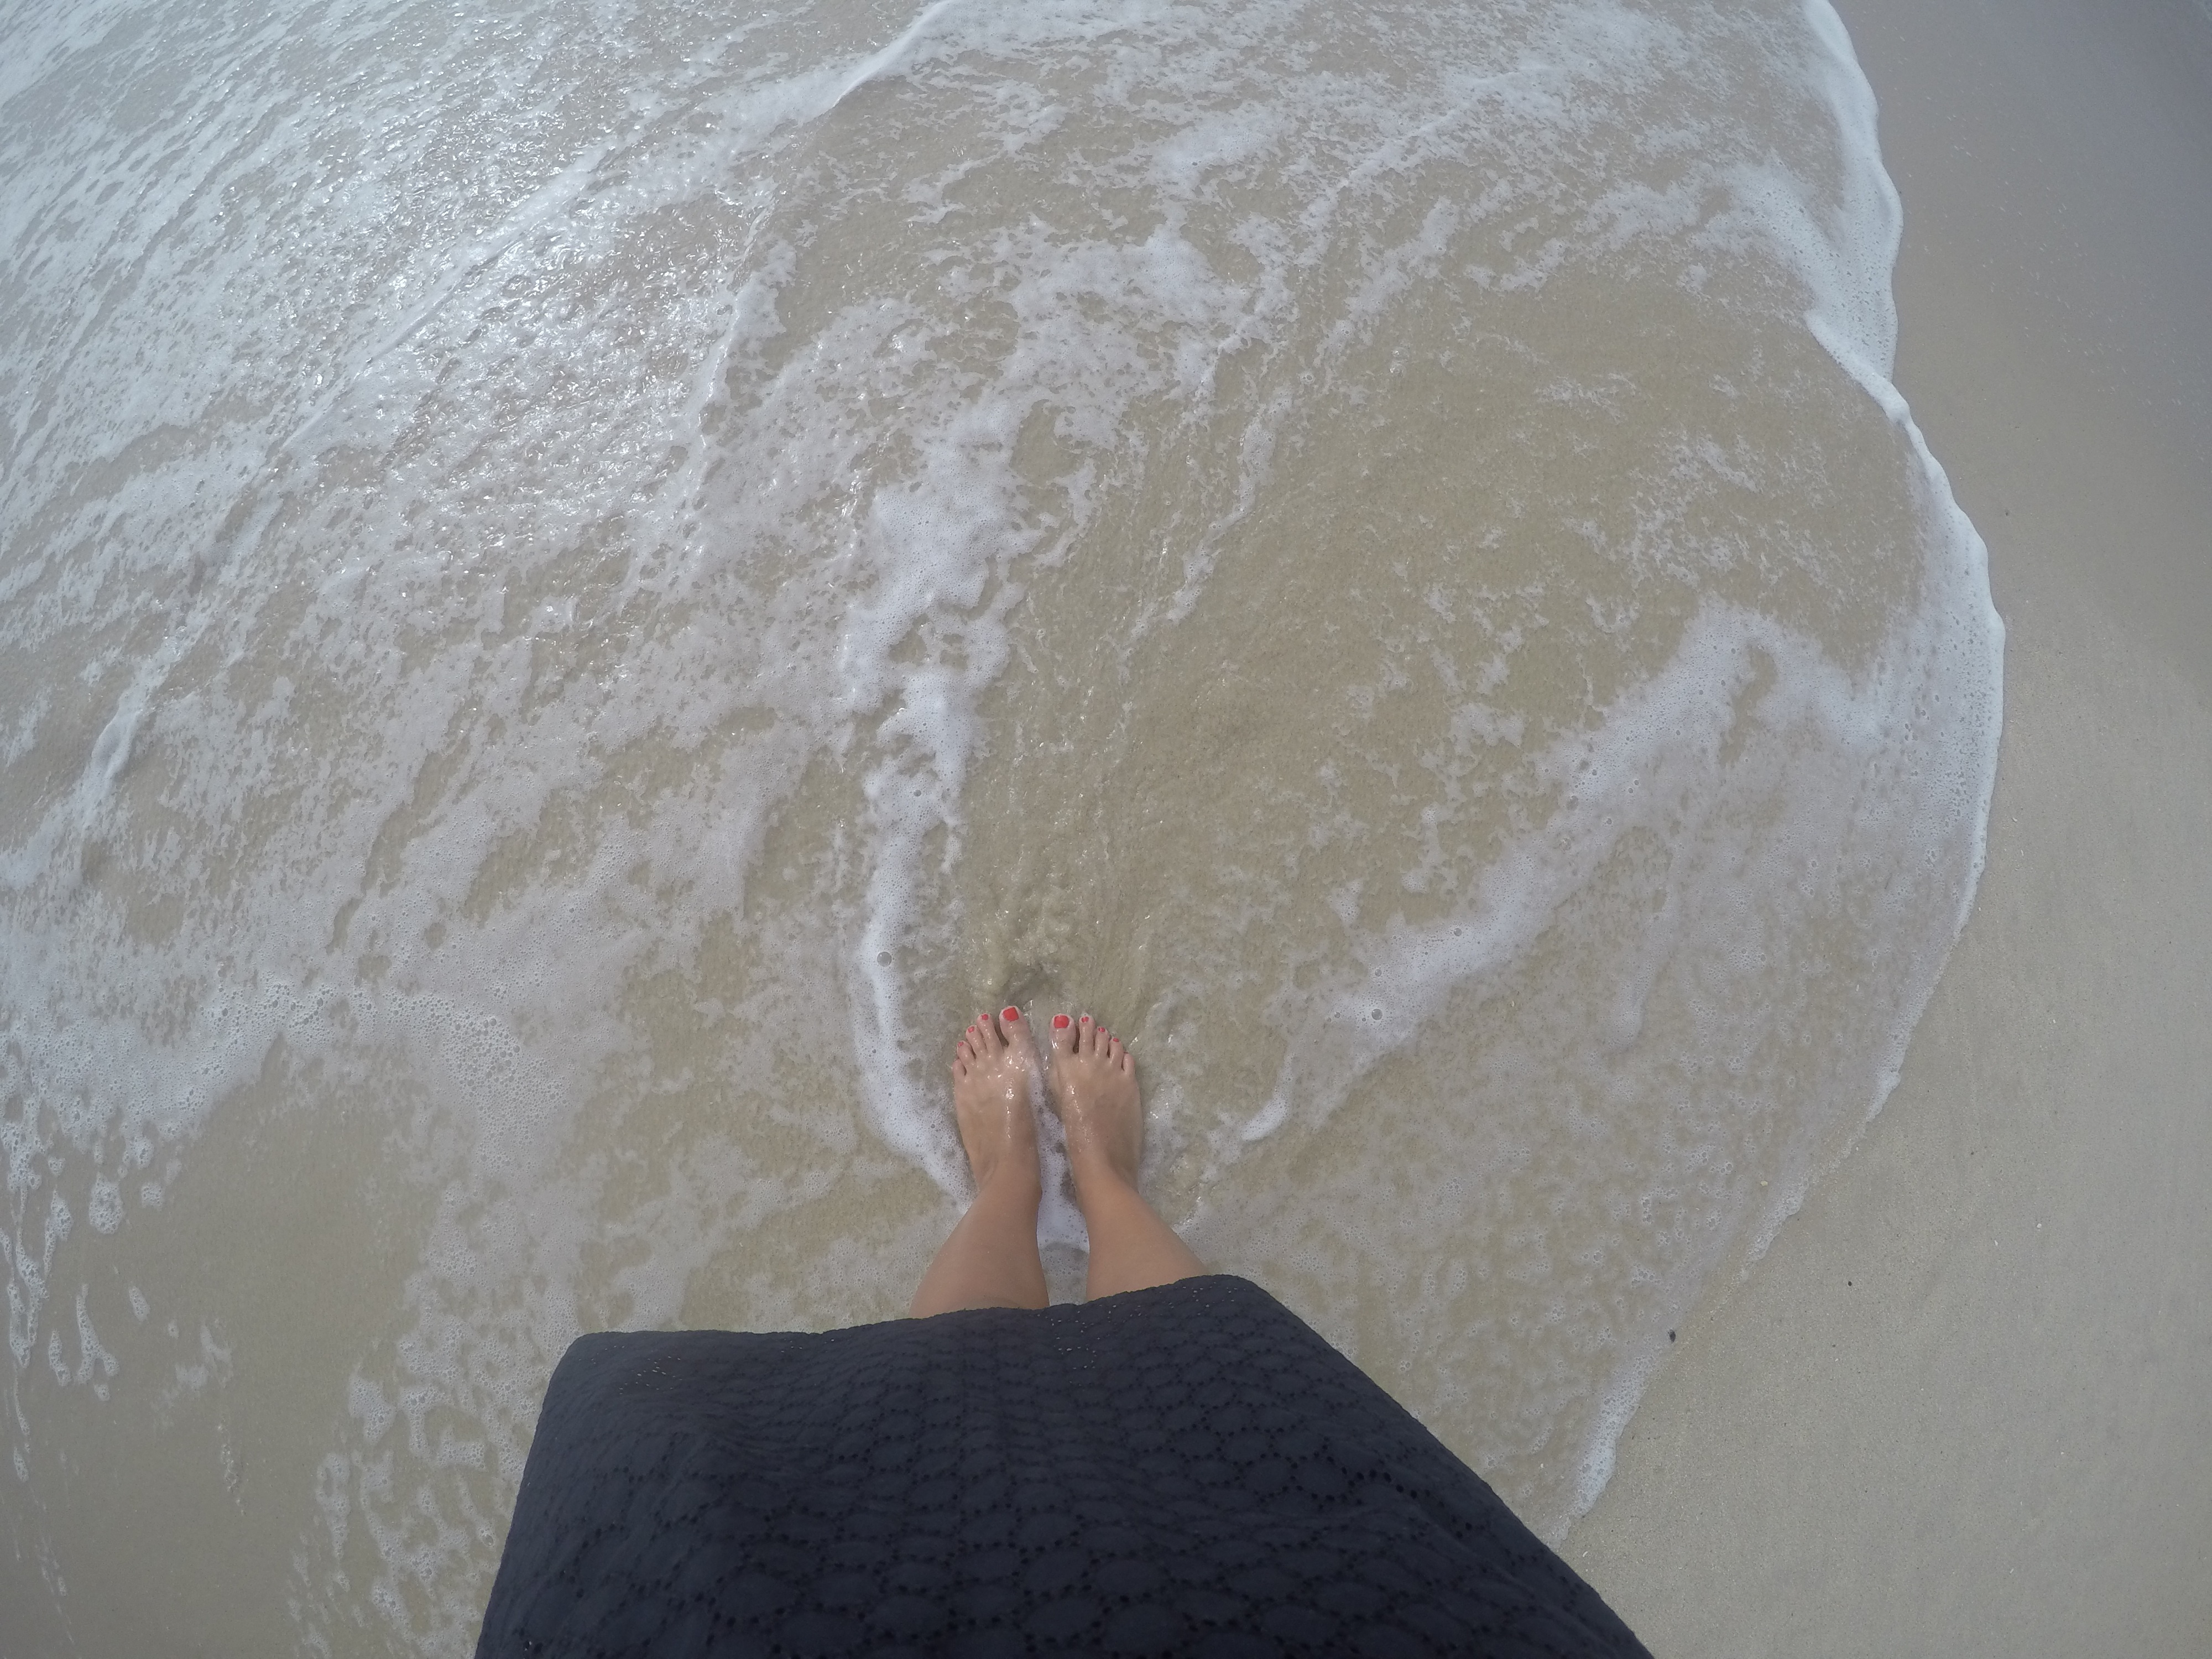
hand, sand, white, leg, plaster